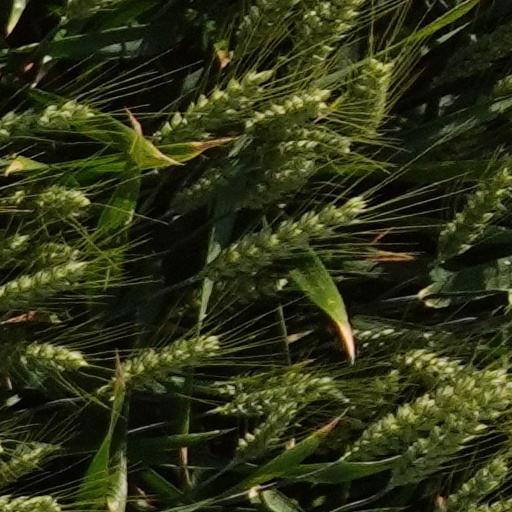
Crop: wheat